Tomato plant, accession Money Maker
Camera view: tilt-top (135 deg); turntable rotation: 330 degrees
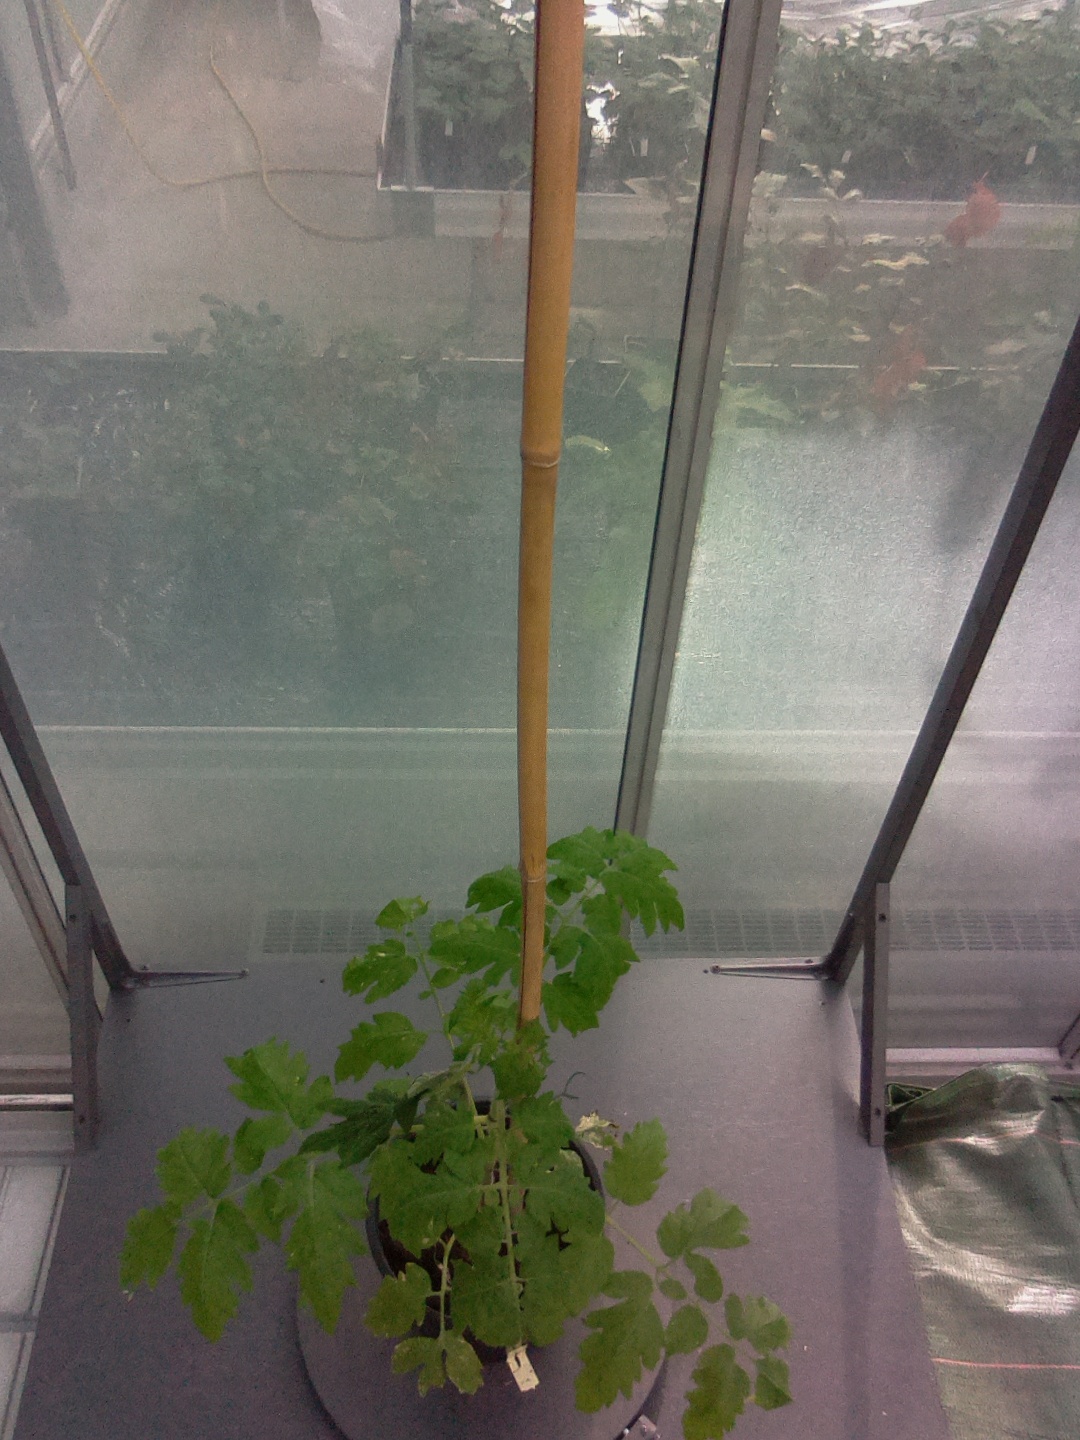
BBCH growth stage 14: 8 of true leaves visible